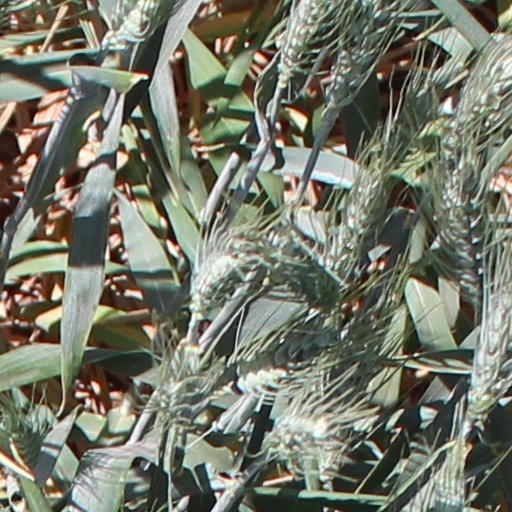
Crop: wheat